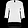
Label: Shirt